Model engineering

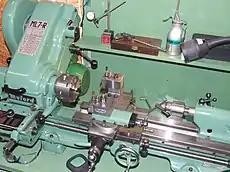
A typical small metal-turning lathe, as used by model engineers.

Machine tools used for model engineering include the lathe, the mill, the shaper, and the drill press. Until the introduction from Asia of relatively cheap machinery, beginning in the 1980s, UK or US made machine tools produced by "Myford", "South bend", "Bridgeport" and other now-defunct Western companies were fairly ubiquitous in model engineering. These days model engineers have a choice of new budget-made Asian machinery, the restoration of 'old iron' (used machinery made to high standards in the former Western industrial centres), or, if money is not an issue, new high-end machinery from the few remaining Western manufacturers. These machines only become truly useful once the model engineer accumulates a large set of associated tooling (such as drills, reamers, collets, etc.) that, all up, may cost more than the larger items of machinery. Model engineers often economise by making items of tooling themselves.